Rock Creek Cemetery

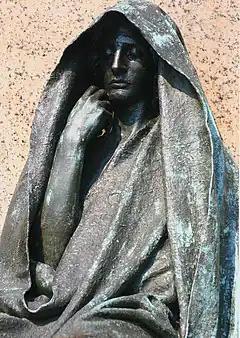
Adams Memorial, designed by sculptor Augustus Saint-Gaudens as a gravestone for Marian Hooper Adams, a Washington, D.C. socialite who committed suicide in 1885. A replica sits in the National Portrait Gallery.

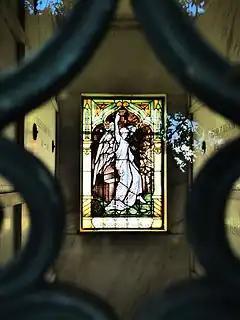
The mausoleum's interior at Rock Creek Cemetery

The cemetery was first established in 1719 in the British colonial Province of Maryland as a churchyard within the glebe of St. Paul's Episcopal Church within the Rock Creek Parish. Later, the vestry decided to expand the burial ground as a public cemetery to serve the city of Washington, D.C., which had acquired the cemetery within its boundaries as established in 1791. The cemetery was formally recognized and established through an Act of Congress in 1840.